Wildlife of Jordan

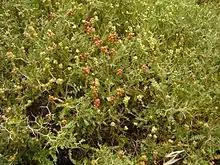
Thorny burnet ("Sarcopoterium spinosum")

The slopes overlooking the rift valley are seared with wadis which run with water in the winter and support a lush growth of trees and bushes in otherwise inhospitable terrain. In the rift valley, the Fifa Nature Reserve includes saltpans and areas of semi-tropical vegetation. Further south is the Qatar Nature Reserve, close to the Gulf of Aqaba, and this area is dry throughout the year and contains steppe-type vegetation with "Acacia" trees.